Jari Kurri

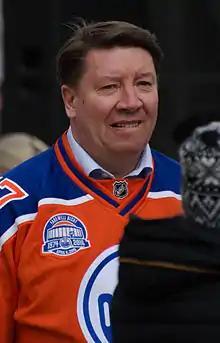
Kurri in 2016

Jari Pekka Kurri (born 18 May 1960) is a Finnish former professional ice hockey player. Beginning in 1980, he played right wing for five National Hockey League (NHL) teams: the Edmonton Oilers, the Los Angeles Kings, the New York Rangers, the Mighty Ducks of Anaheim, and the Colorado Avalanche. Kurri played 17 seasons in the NHL and was the first Finnish player to be enshrined into the Hockey Hall of Fame, in 2001. He was a member of a Stanley Cup-winning team five times, all with the Oilers. In 2017, Kurri was named one of the 100 Greatest NHL Players in history. He won the Lady Byng Memorial Trophy in 1985, and was the NHL goal scoring leader in the 1985–86 season.